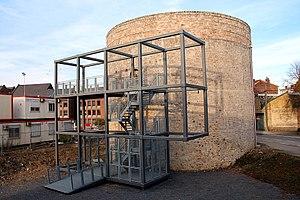
Mons (Belgique), rue des Arbalestriers - La Tour Valenciennoise (1340).
Cette page regroupe l'ensemble du patrimoine immobilier classé de la ville belge de Mons.
La Tour Valenciennoise est une tour de défense construite en 1358 et 1359 et située dans la ville de Mons en province de Hainaut.